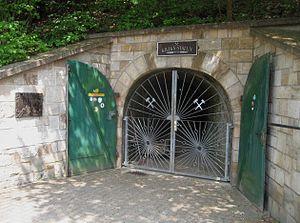
Voici une liste de mines situées en Rhénanie-du-Nord-Westphalie, Land d'Allemagne.